Dubielno, Chełmno County

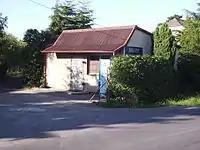
Shop in Dubielno

Dubielno is a village in the administrative district of Gmina Papowo Biskupie, within Chełmno County, Kuyavian-Pomeranian Voivodeship, in north-central Poland. It lies approximately east of Papowo Biskupie, south-east of Chełmno, and north of Toruń.